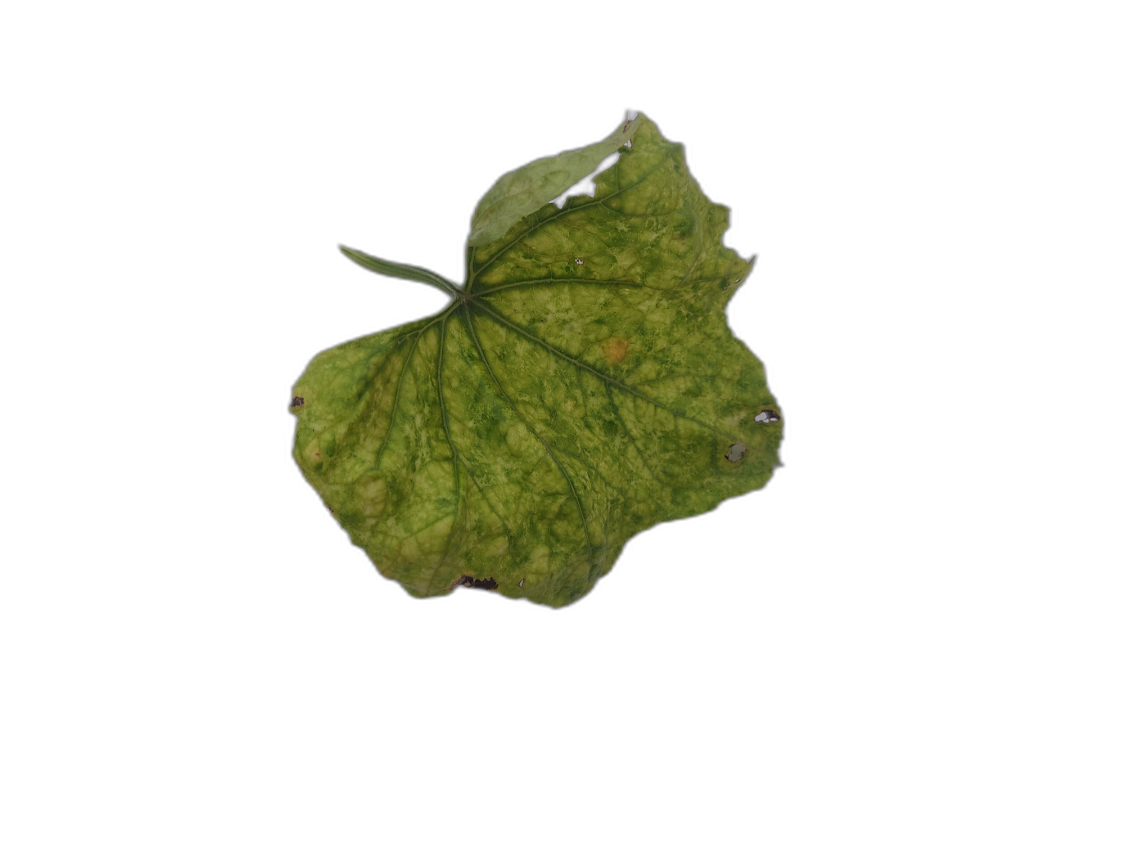
Crop: Zucchini
Label: Yellow_Mosaic_Virus